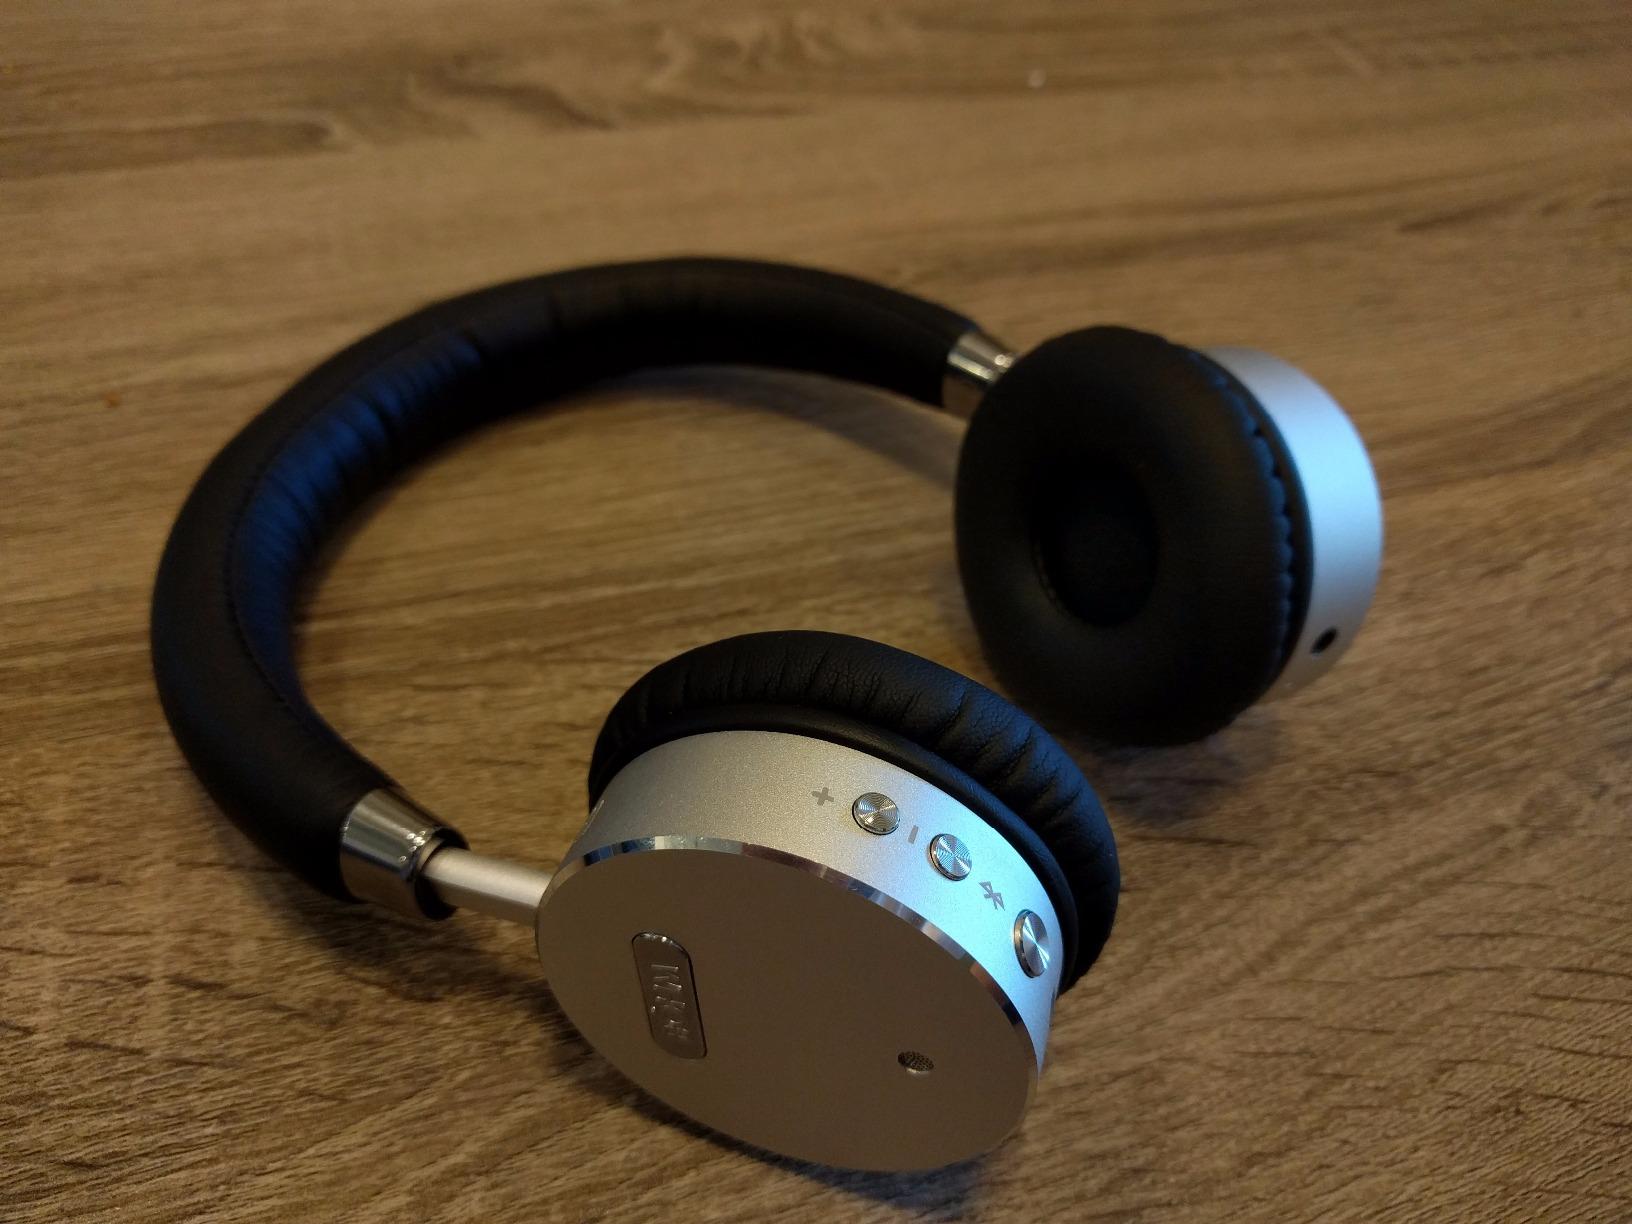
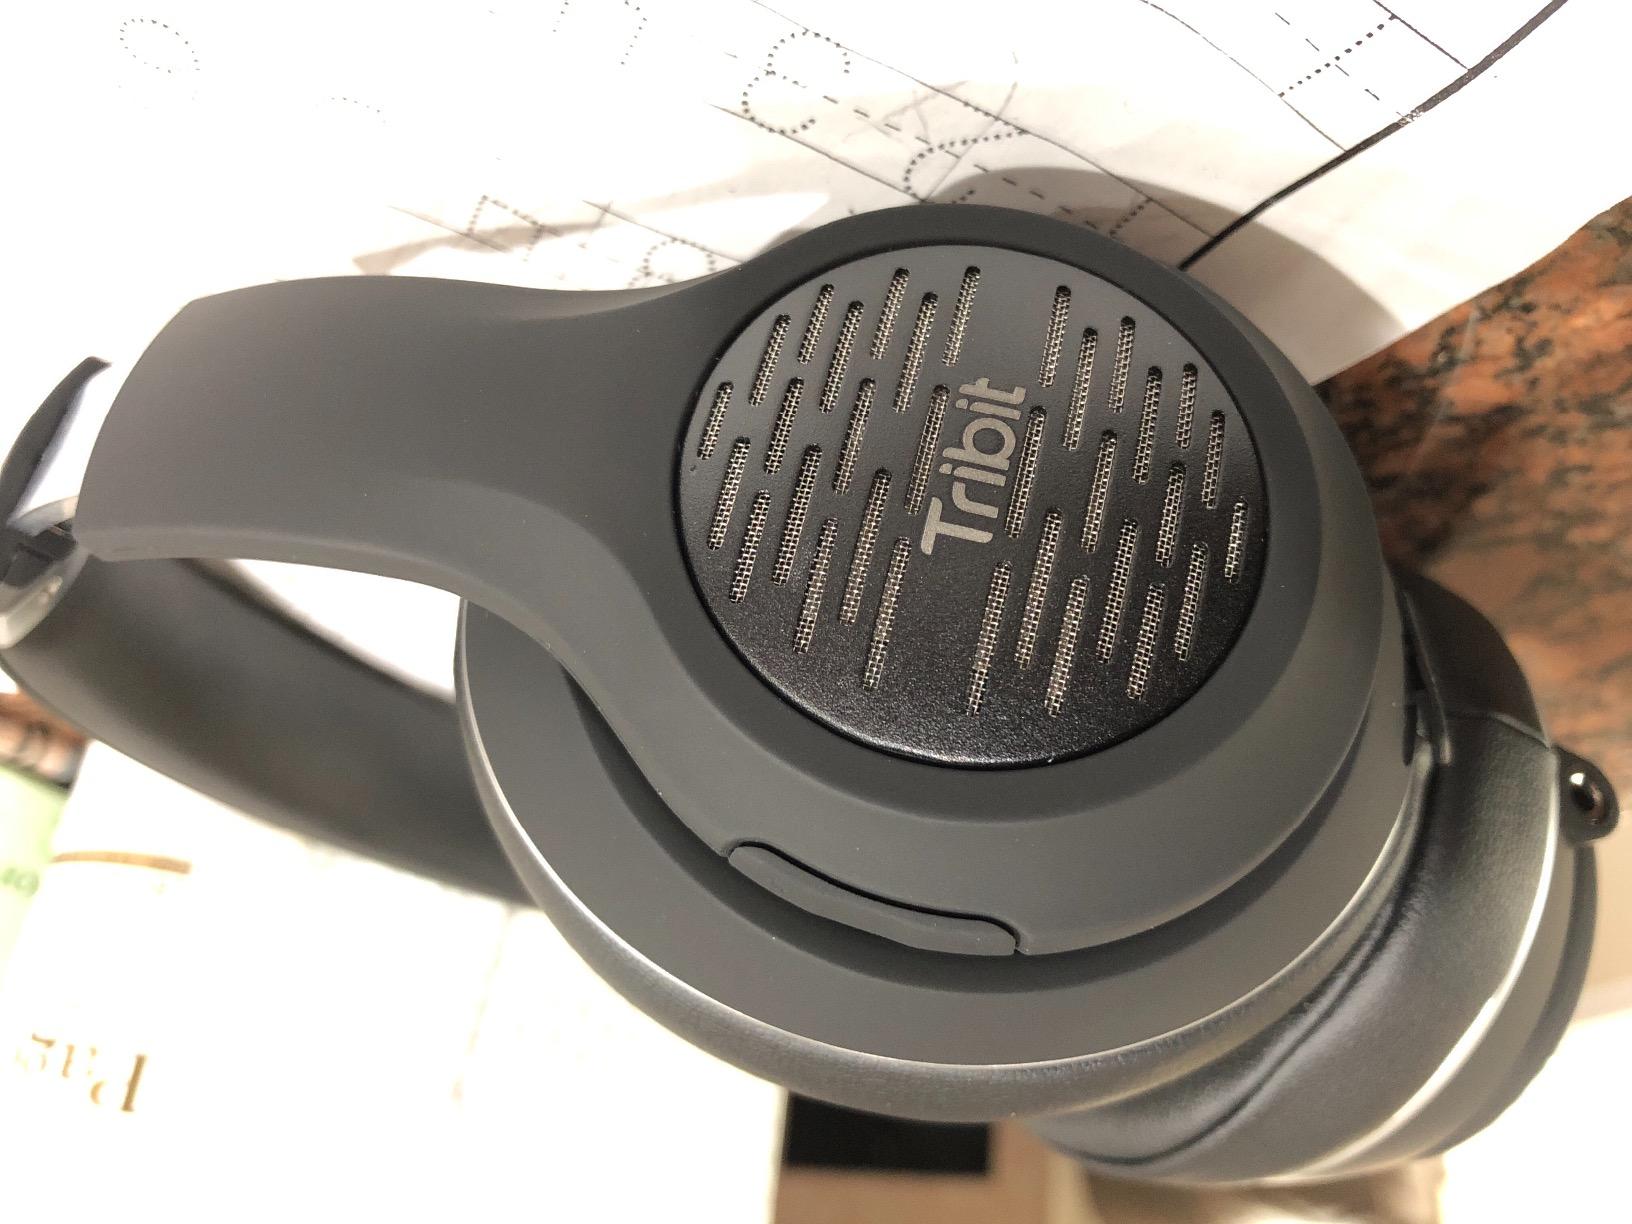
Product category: headphones
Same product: no